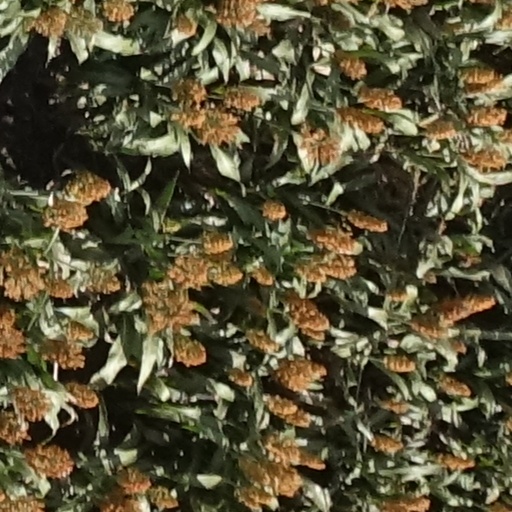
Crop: sorghum